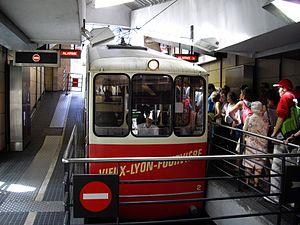
Le Funiculaire Fourvière, à Vieux Lyon.
La ligne 2 du funiculaire de Lyon, plus communément appelée Funiculaire ou « Ficelle » de Fourvière, est une des deux lignes du funiculaire de Lyon encore en activité, et la 4ᵉ ligne construite. Cette ligne du 5ᵉ arrondissement de Lyon relie les stations Vieux Lyon - Cathédrale Saint-Jean et Fourvière, entre le quartier du Vieux Lyon et le sommet de la colline de Fourvière à l'ouest de la ville.